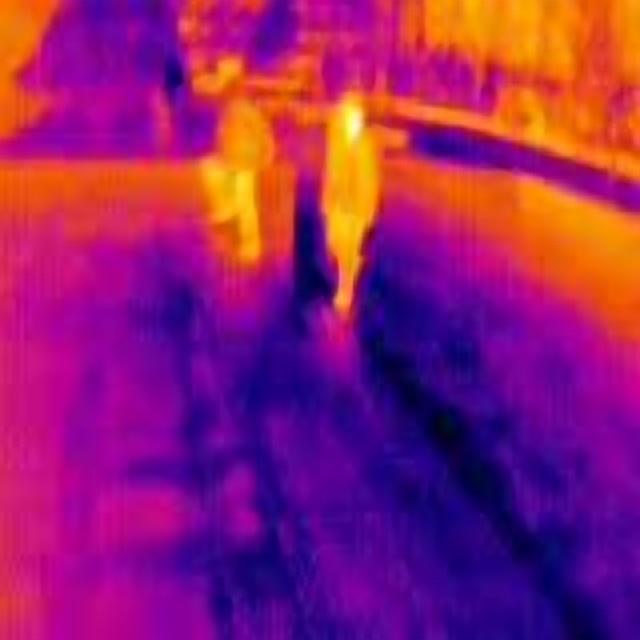
Detected objects:
label: person
label: person